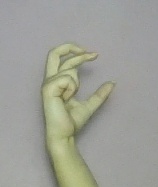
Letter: thal